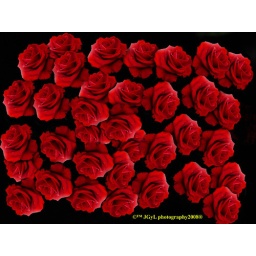
Bouquet de Rosas Rojas sobre negro, Red roses against a black background 2008